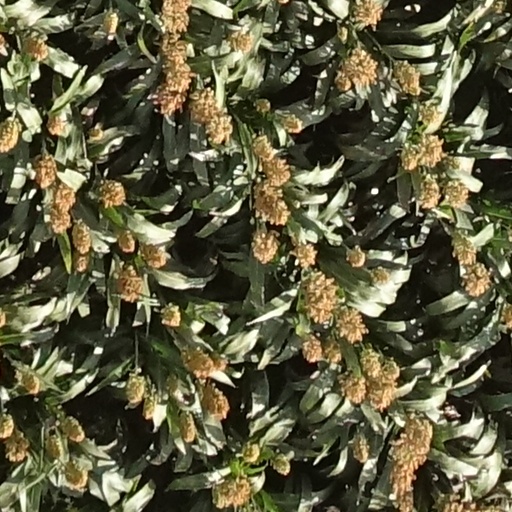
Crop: sorghum